Music of Minnesota

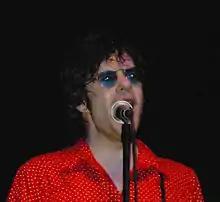
Paul Westerberg, at one time of The Replacements, in 2006

Minneapolis became noted as a center for rhythm and blues (R&B) in the 1980s, when the multi-talented star Prince (d. 2016) rose to fame. The city had little history in African American popular music, such as R&B, until Prince made his debut in 1978, eventually achieving five #1 hits on the Billboard Hot 100 with "When Doves Cry", "Let's Go Crazy", "Kiss", "Batdance" and "Cream". Prince also had eight #1 hits on the Hot R&B/Hip-Hop Songs chart from 1979 to 1991. He became the architect of the Minneapolis sound, a funk, rock and disco-influenced style of R&B, and inspired a legion of subsequent performers, including the Prince-related acts The Time, Wendy & Lisa and Vanity 6. Curtiss A, who opened for Prince the first time Prince played First Avenue in 1980, at first thought that it was nice of Prince to let him open and then later realized: "You know: 'You guys think this is the top thing in town? Well, here: Minneapolis got a brand new bag.'"